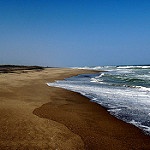
Label: sea